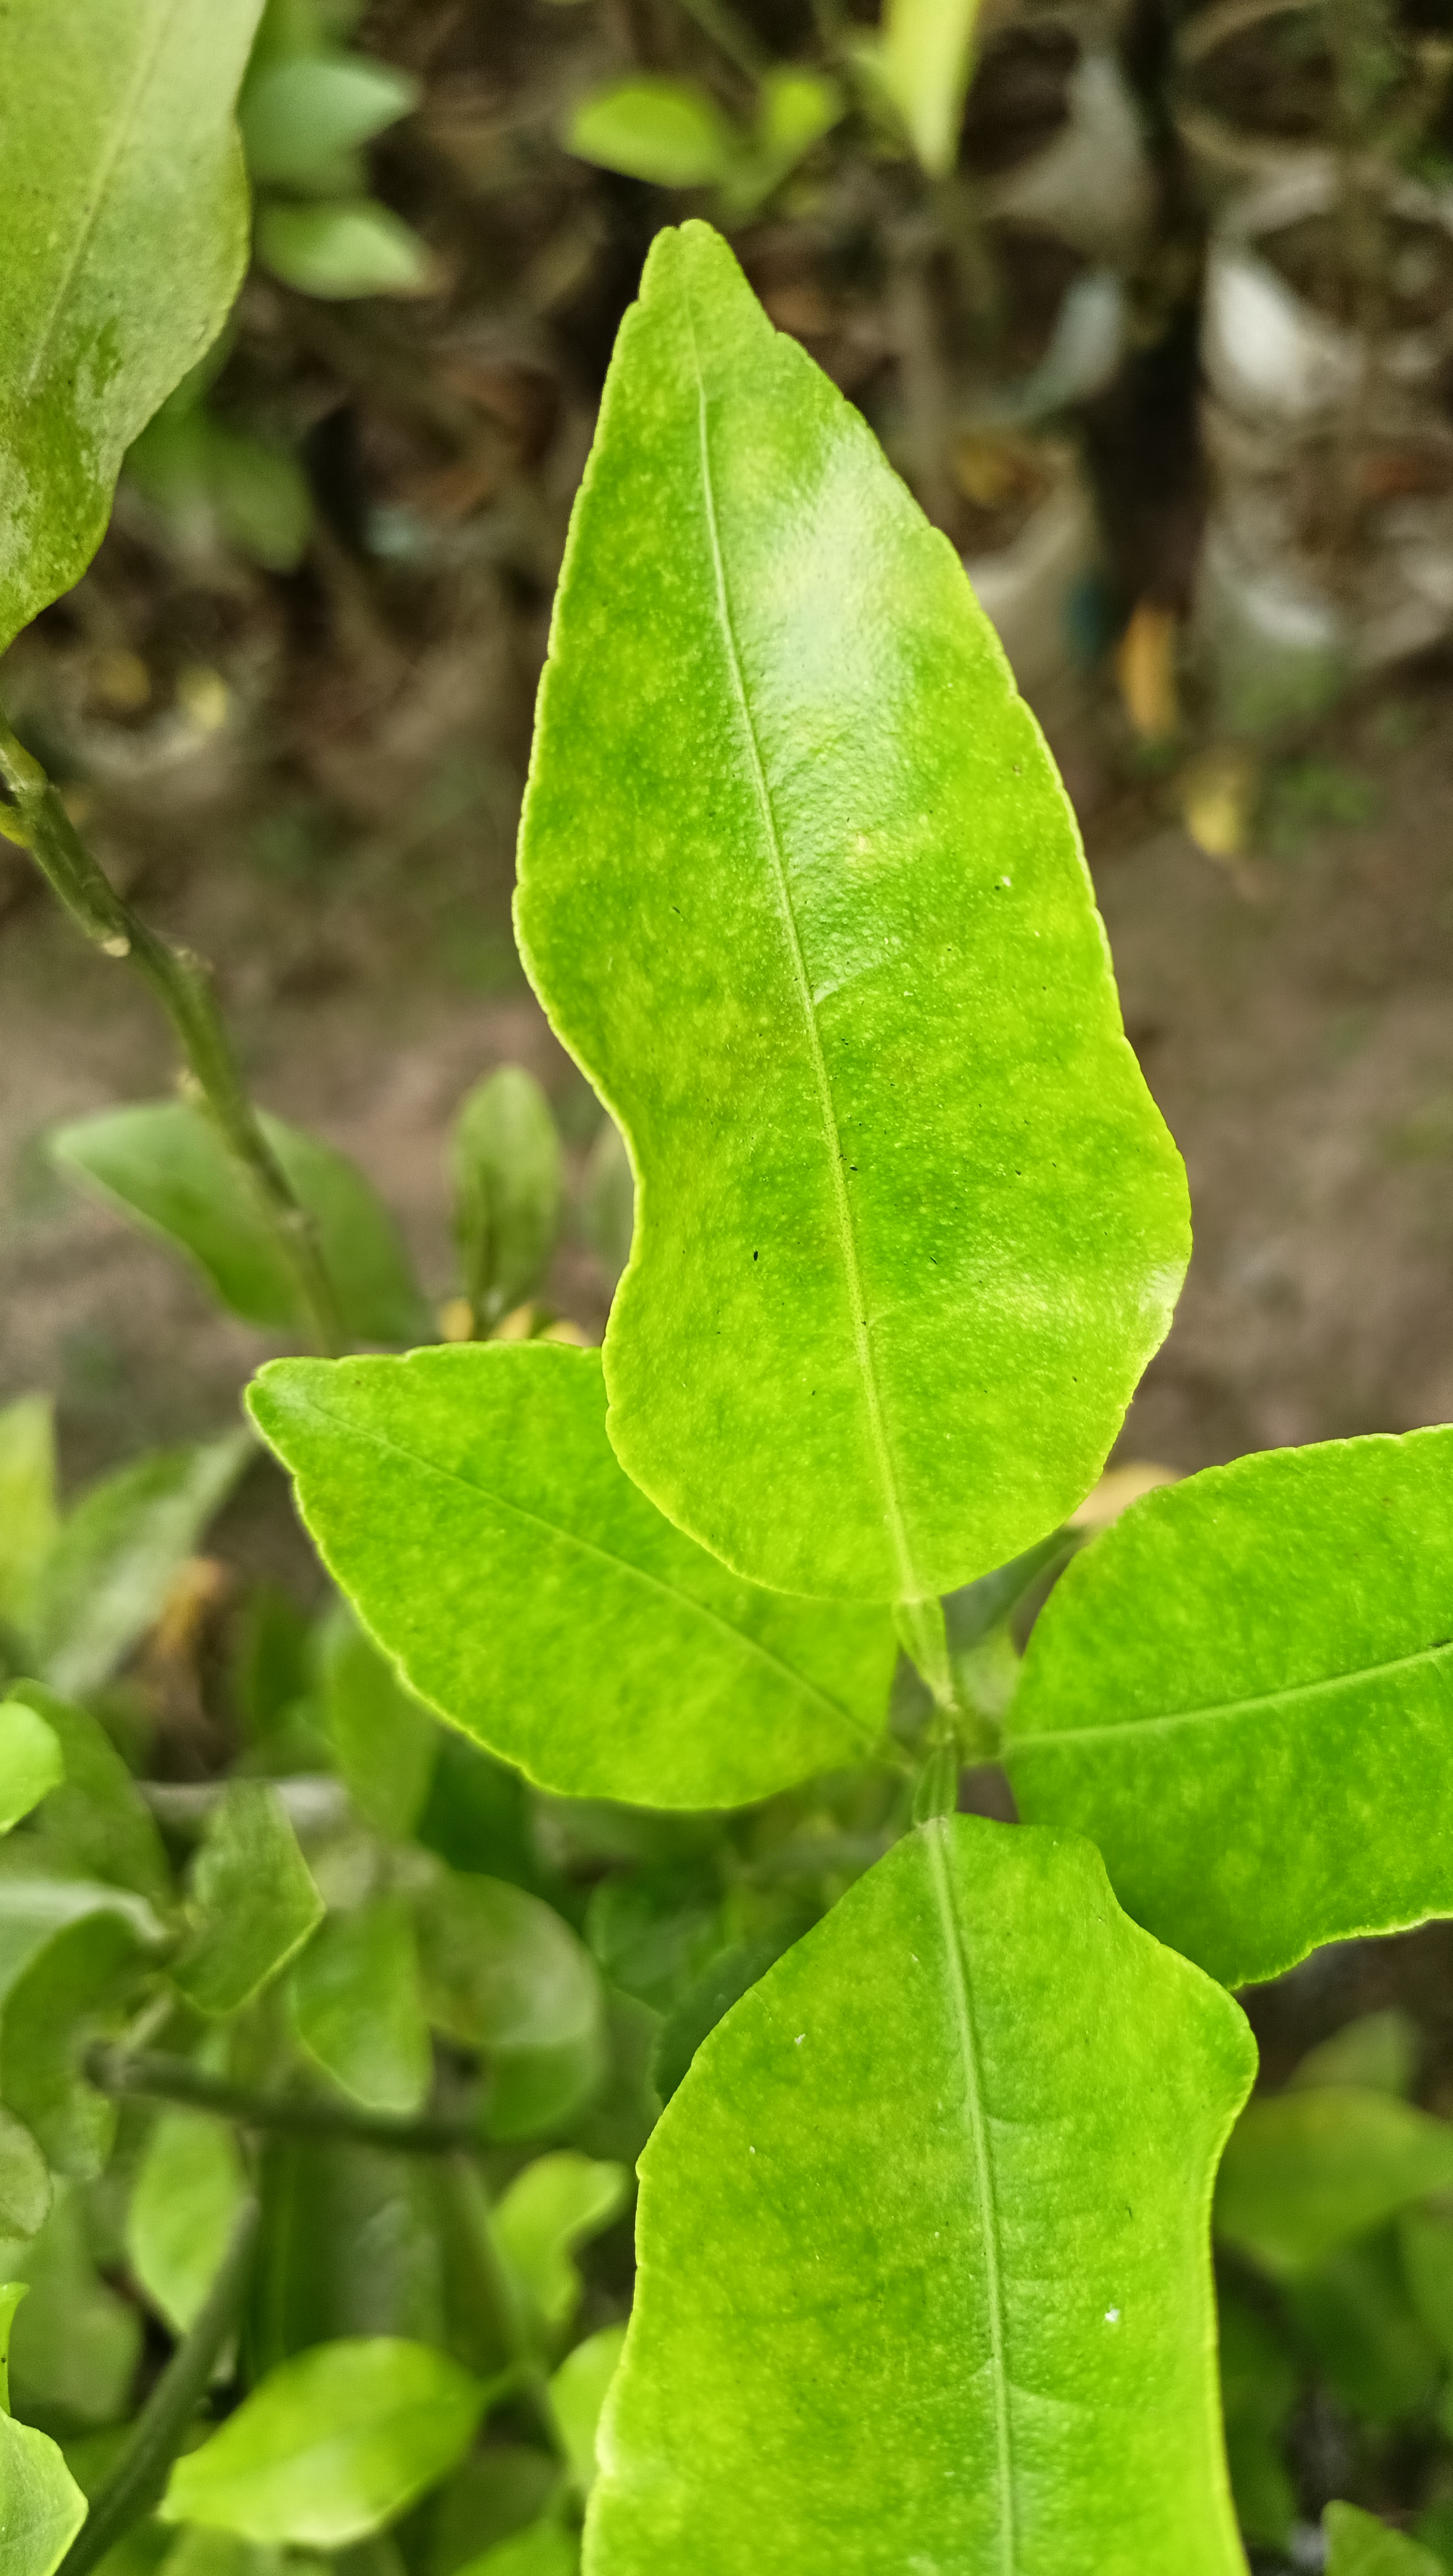
Mandarin leaf variety: Darjeling